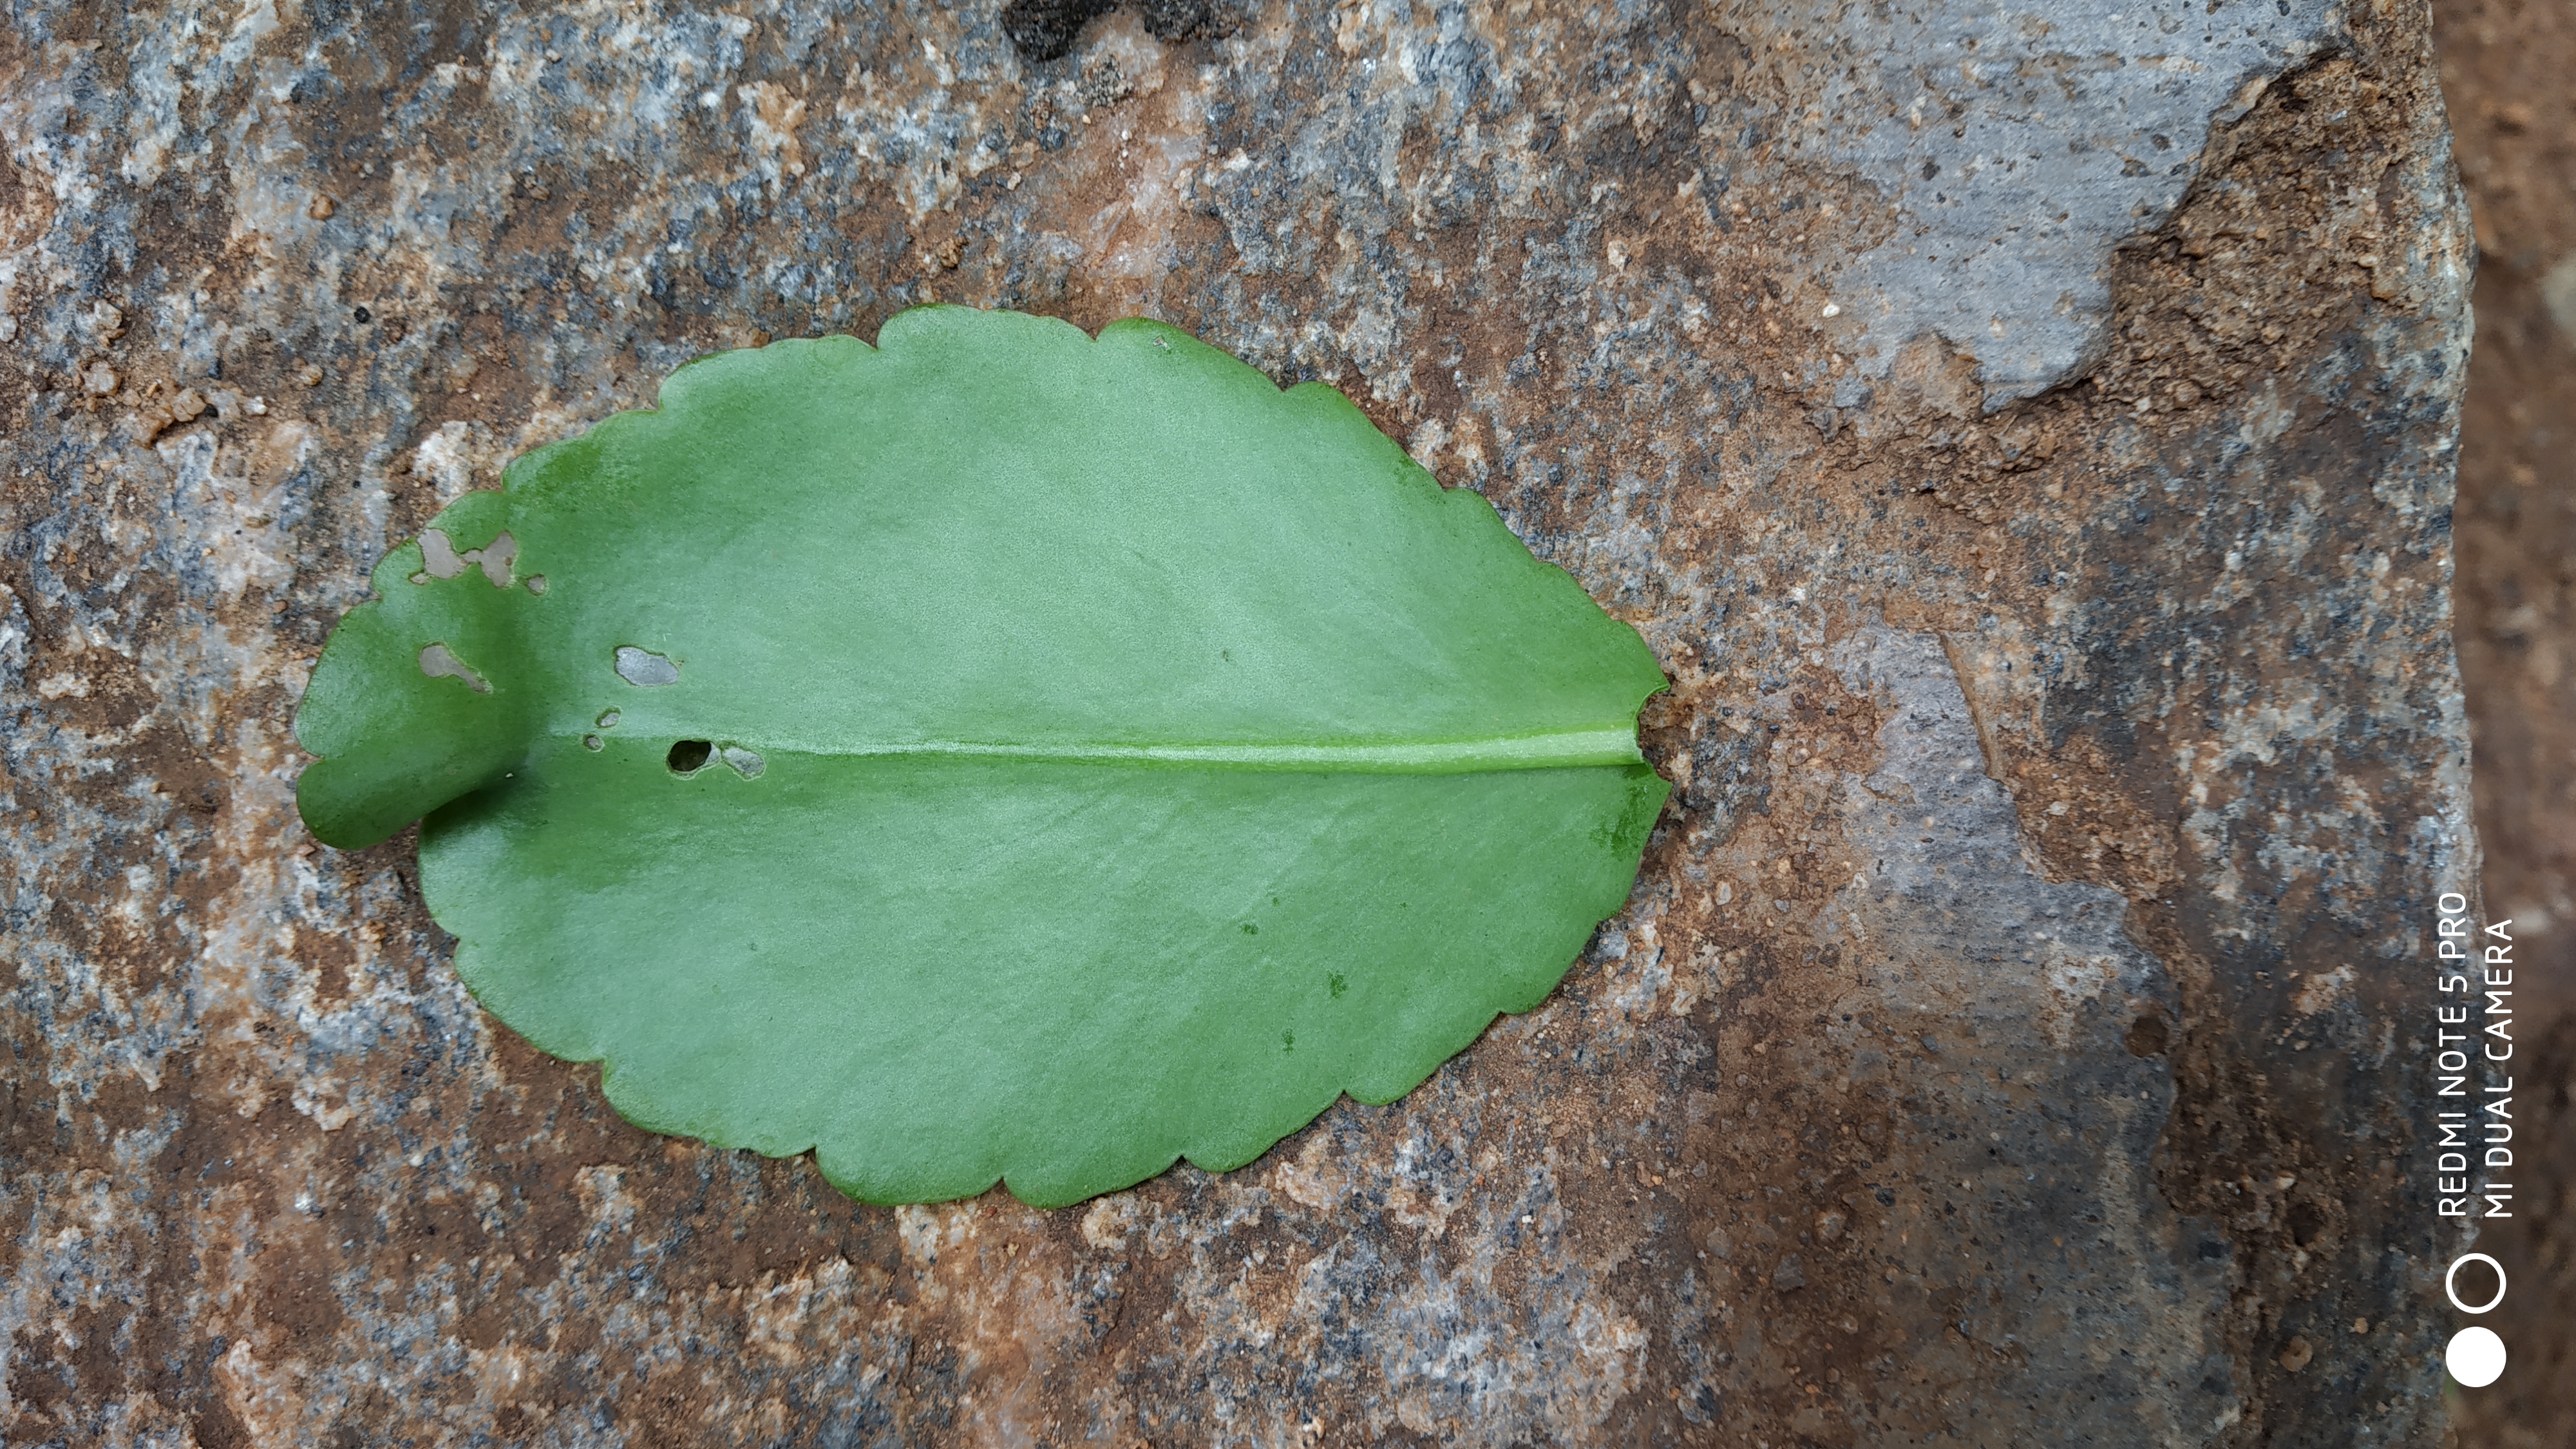
Plant: Spinach1